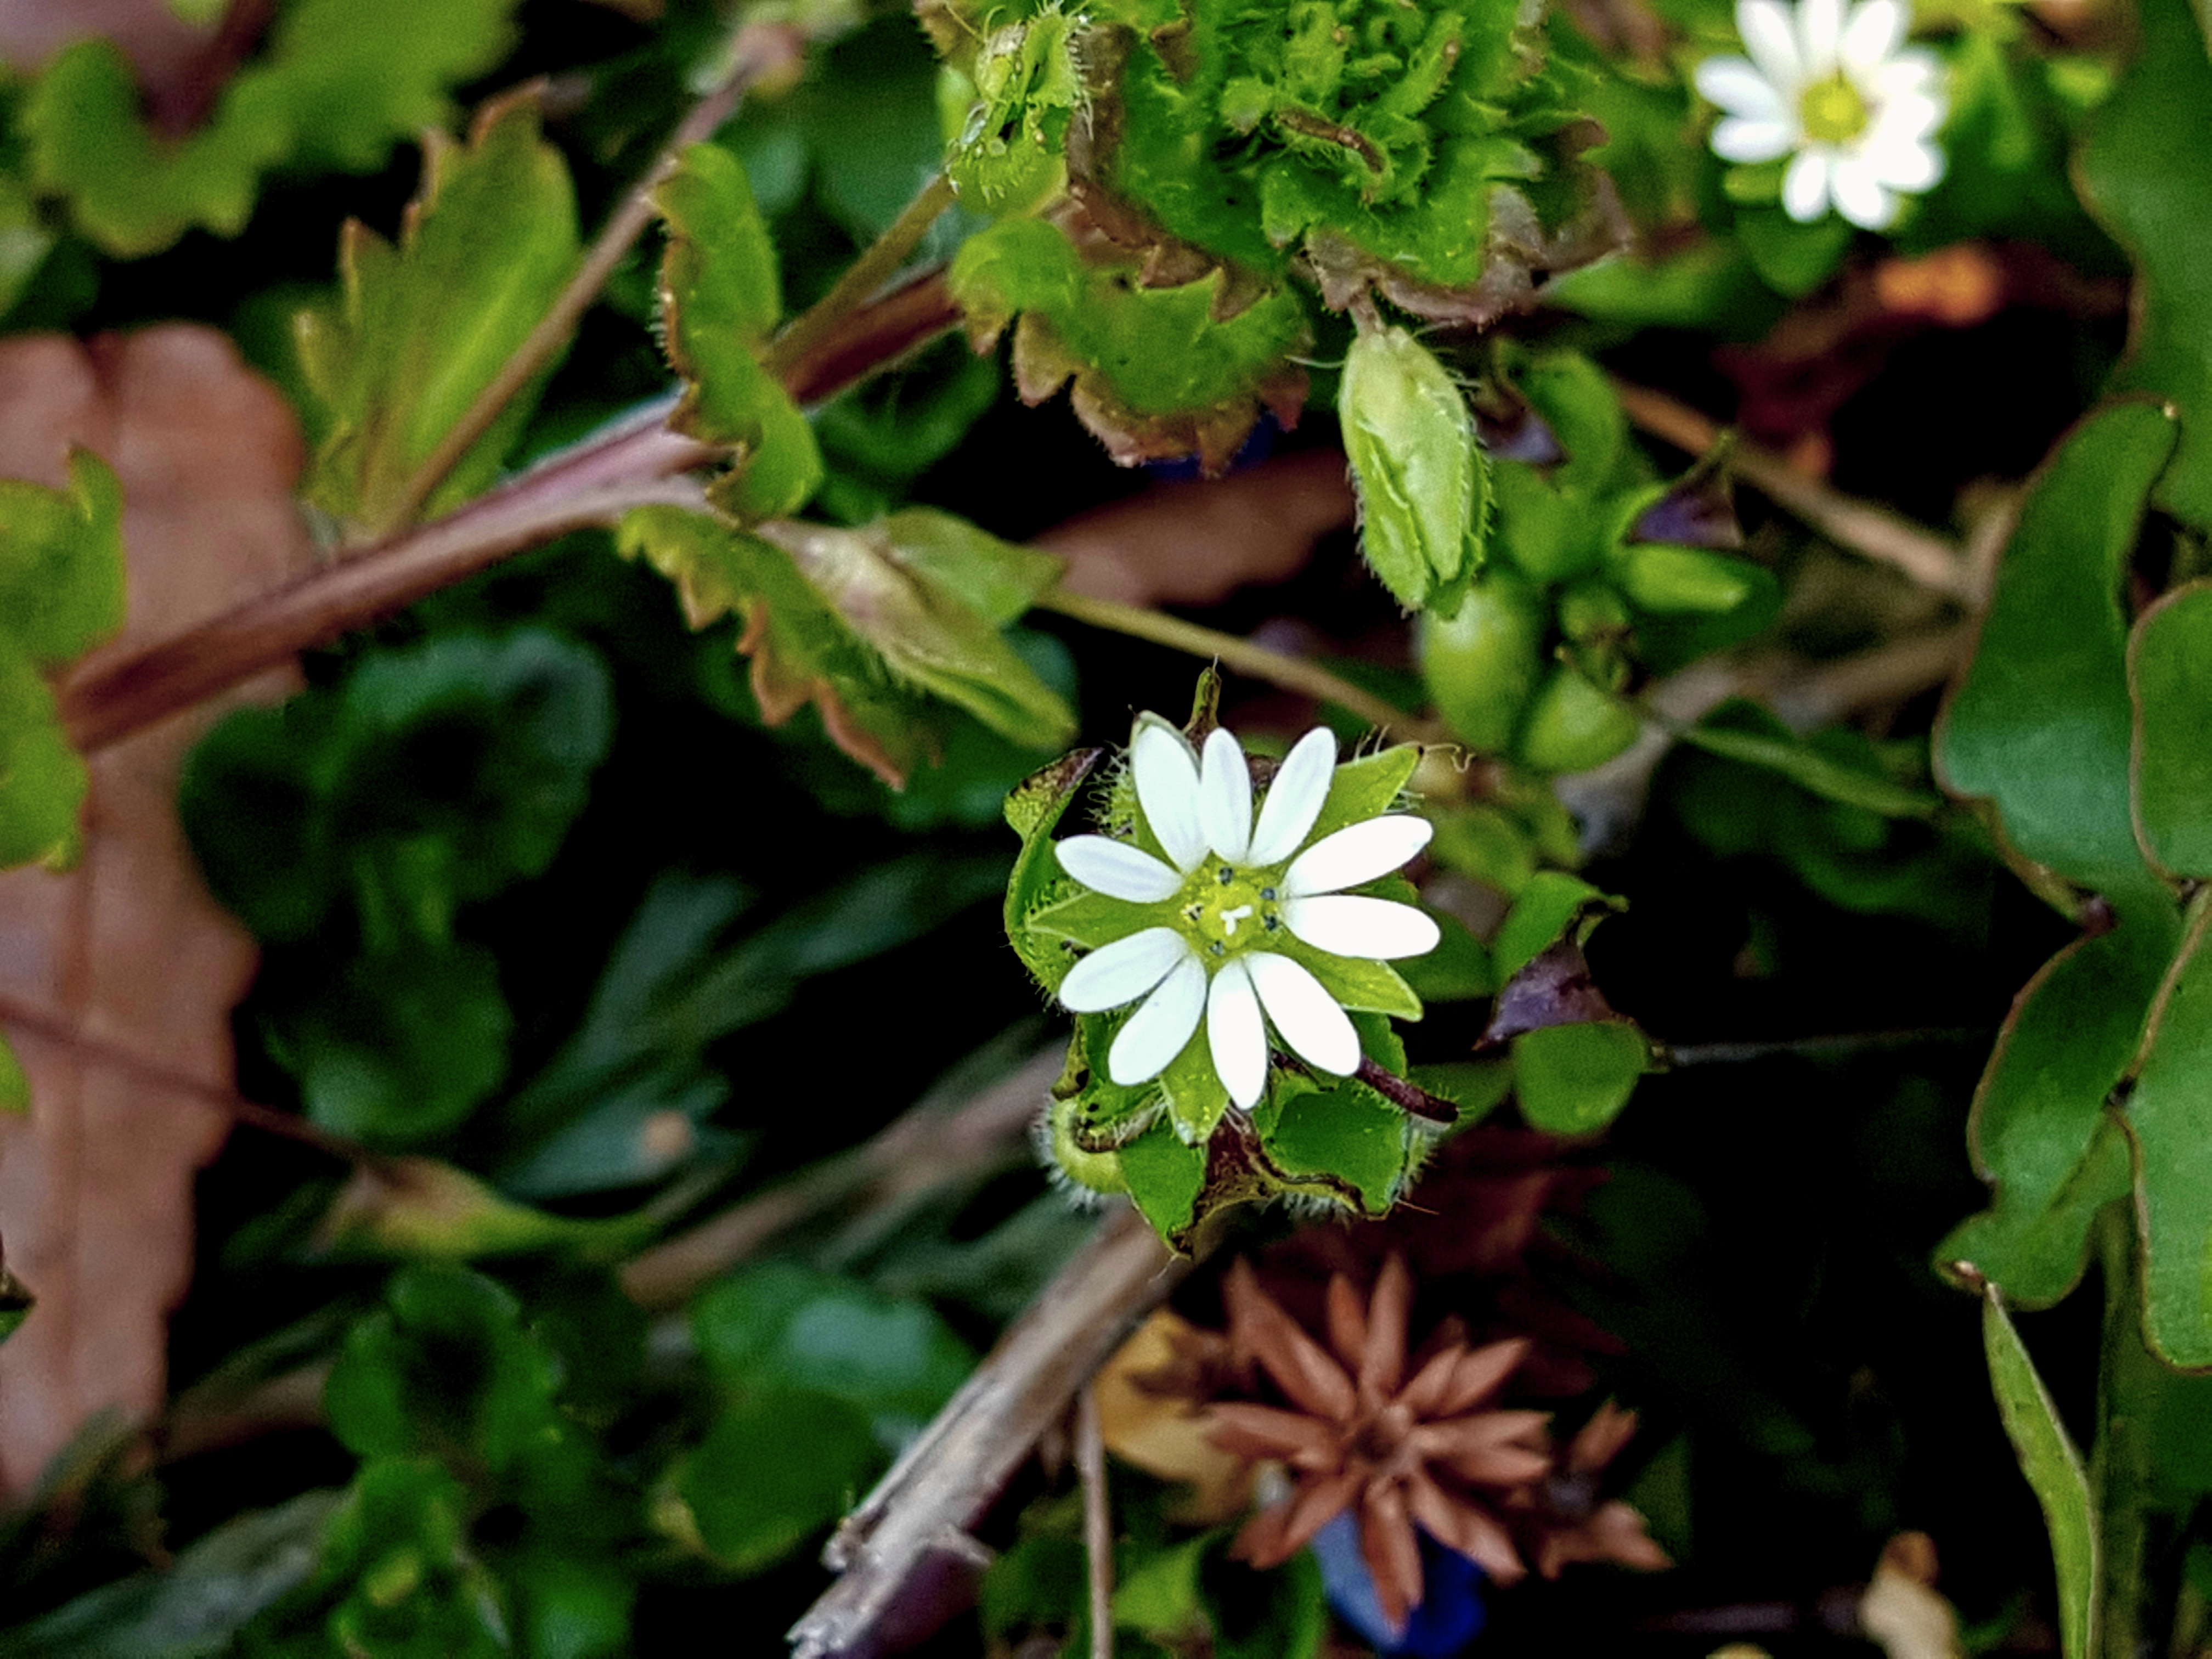
blossom, plant, flower, herb, produce, botany, flora, wildflower, shrub, spring flowers, flowering plant, jeonju, land plant, chickweed, iron by flame